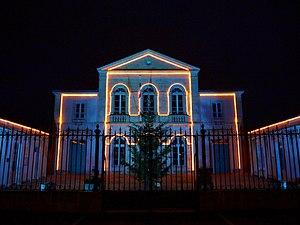
Illuminations de Noël à la mairie.
Mauzé-sur-le-Mignon est une commune du centre-ouest de la France située dans le département des Deux-Sèvres en région Nouvelle-Aquitaine.